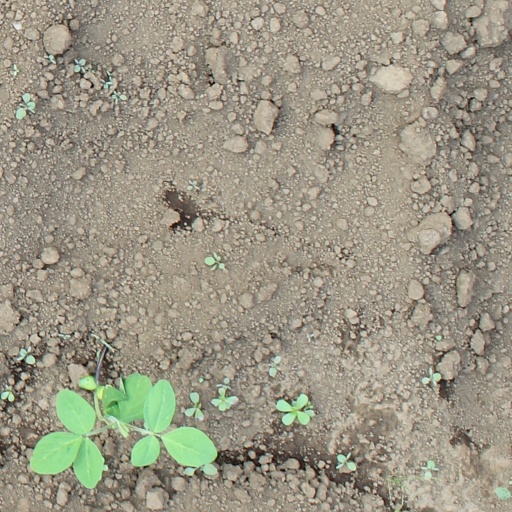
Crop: soybean